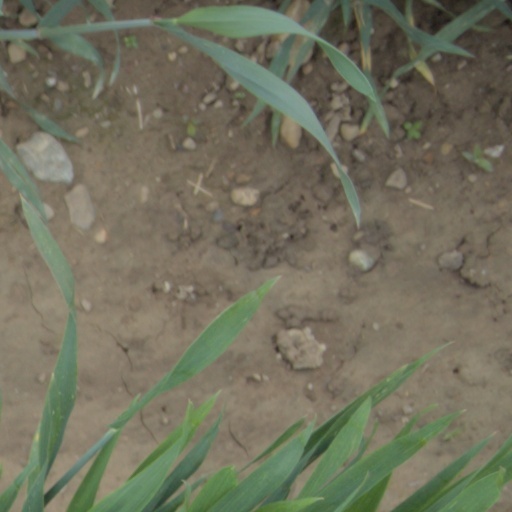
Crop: wheat